West Side Story (2021 film)

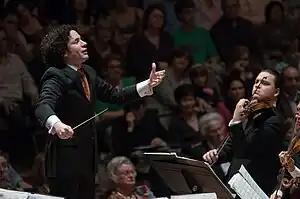
Gustavo Dudamel, pictured here in 2009, conducted the New York Philharmonic and Los Angeles Philharmonic during the film's recording sessions.

Choreographer Justin Peck, cinematographer Janusz Kamiński, and Spielberg worked closely on how the film's choreography would work in concert with the camera. Spielberg was constantly present during the film's dance rehearsals and would use the camera on his hand-held iPhone to figure out how to frame the shots.